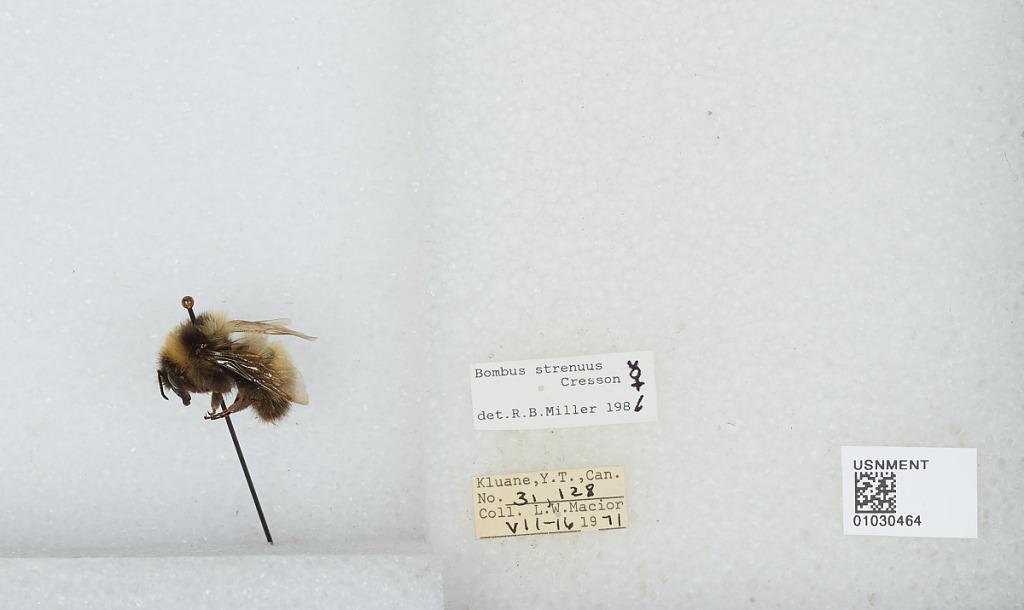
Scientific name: Bombus (Alpinobombus) neoboreus Sladen
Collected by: L. Macior
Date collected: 1971-7-16
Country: Canada
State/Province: Yukon Territory
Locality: Kluane
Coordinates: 60.75, -139.5
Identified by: Miller, R. B.